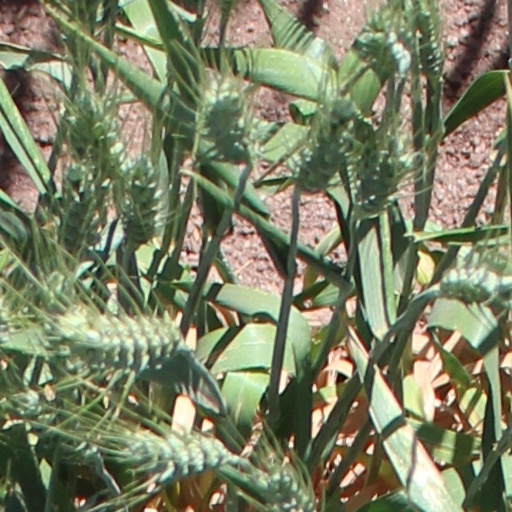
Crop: wheat